Cangbeicun station

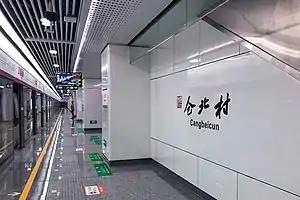

Cangbeicun is a metro station on Line 8 of the Hangzhou Metro in China. It was opened on 28 June 2021, together with the Line 8. It is located in the Qiantang District of Hangzhou, near the Cangbei Village.